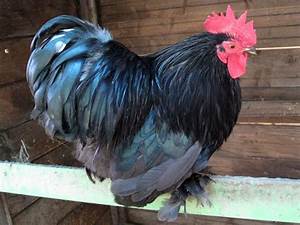
Label: chicken